Obama, Fukui

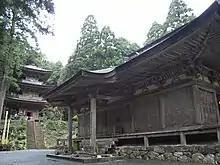
Myotsu-ji Temple

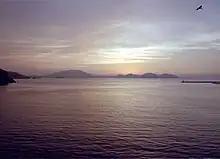
Obama Bay

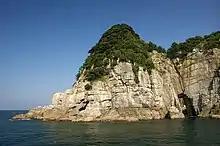
Sotomo coast

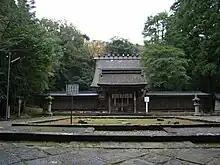
Wakasa-Hiko-jinja

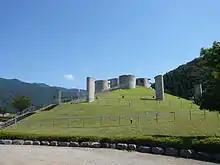
The Wakasa Historical and Folk Museum

The city of Obama has received much publicity because it shares its name with former U.S. President Barack Obama. It began when Obama as a Senator gave a 2006 interview to Japanese television network TBS where he noted that, when passing through customs in Narita Airport, the official who inspected his visa said that he was from Obama. The Obama City Hall heard about the interview and the mayor, Toshio Murakami, sent Senator Obama a set of the city's famous lacquer chopsticks, a DVD about the city, and a letter wishing him the best. As Senator Obama's presidential campaign progressed, more local businesses began to organize primary parties and put up "Go Obama!" posters, sell "I love Obama" T-shirts, and produce manjū (a type of Japanese confectionery) with Senator Obama's face on them. A hula group began in the town in honor of Senator Obama's home state of Hawaii. The troupe visited Honolulu in June to perform at the Pan Pacific Festival.